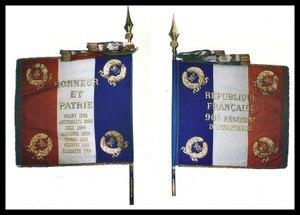
drapeau du 90e régiment d'infanterie de ligne
Le 90ᵉ régiment d'infanterie est un régiment d'infanterie de l'Armée de terre française, à double héritage, créé sous la Révolution à partir du régiment de Chartres, un régiment français d'Ancien Régime, et du 15ᵉ régiment d'infanterie légère créé à partir des éléments restant de la dissolution des 2ᵉ, 3ᵉ et 4ᵉ bataillons de volontaires de Corse.